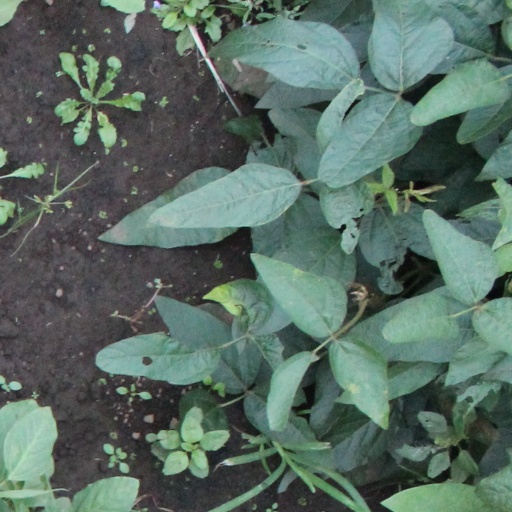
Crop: soybean